Garden roses

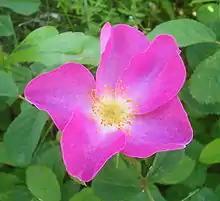
Wild "Rosa gallica" in Romania. Cultivated since ancient times, until the 19th century it was the most important species of rose to be cultivated in Europe; most modern European rose cultivars have at least a small contribution from "R. gallica" in their ancestry.

Gardeners most value roses for their large and brightly coloured flowers, which exist in every colour in the white to yellow to red part of the colour spectrum. A truly blue rose has yet to be bred, but there are a number of shades of purple. There are single or double-flowered varieties, with the latter much more popular. The petals are typically of a single colour, although bi-colour, striped and blended varieties exist. The classic hybrid tea rose flower shape, pointing up, tightly curled in the centre, with the outer petals spreading wide, is the most popular for gardens, and even more dominant in florists. But there are many alternatives. Most of the wild parent species are single-flowered with flat blooms, flowering only once, and many are still grown in gardens. Most varieties produce a single flower on a stem, but floribunda roses, introduced in the early 20th century, have a spray of several flowers, and are highly popular; they also have more continuous flowering. Most garden varieties still have thorns, though fewer than those in wild species, but some are thornless. It is often complained that modern varieties are deficient in scent from the flowers, and many are. An important development in recent decades has been extending the flowering season, in some cases to eight months in the right conditions, though the flower display still tends to be best in one or two "flushes", the first in late spring.